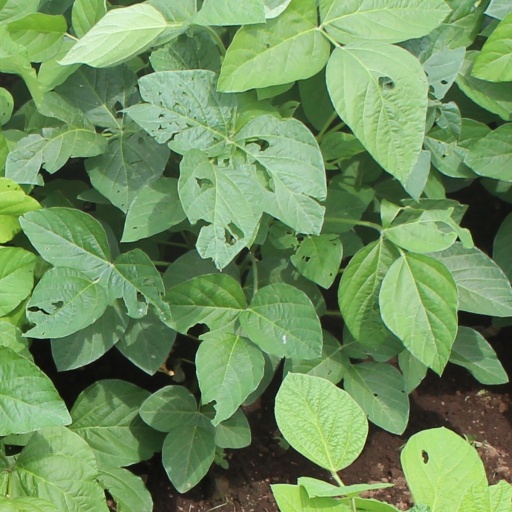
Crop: soybean